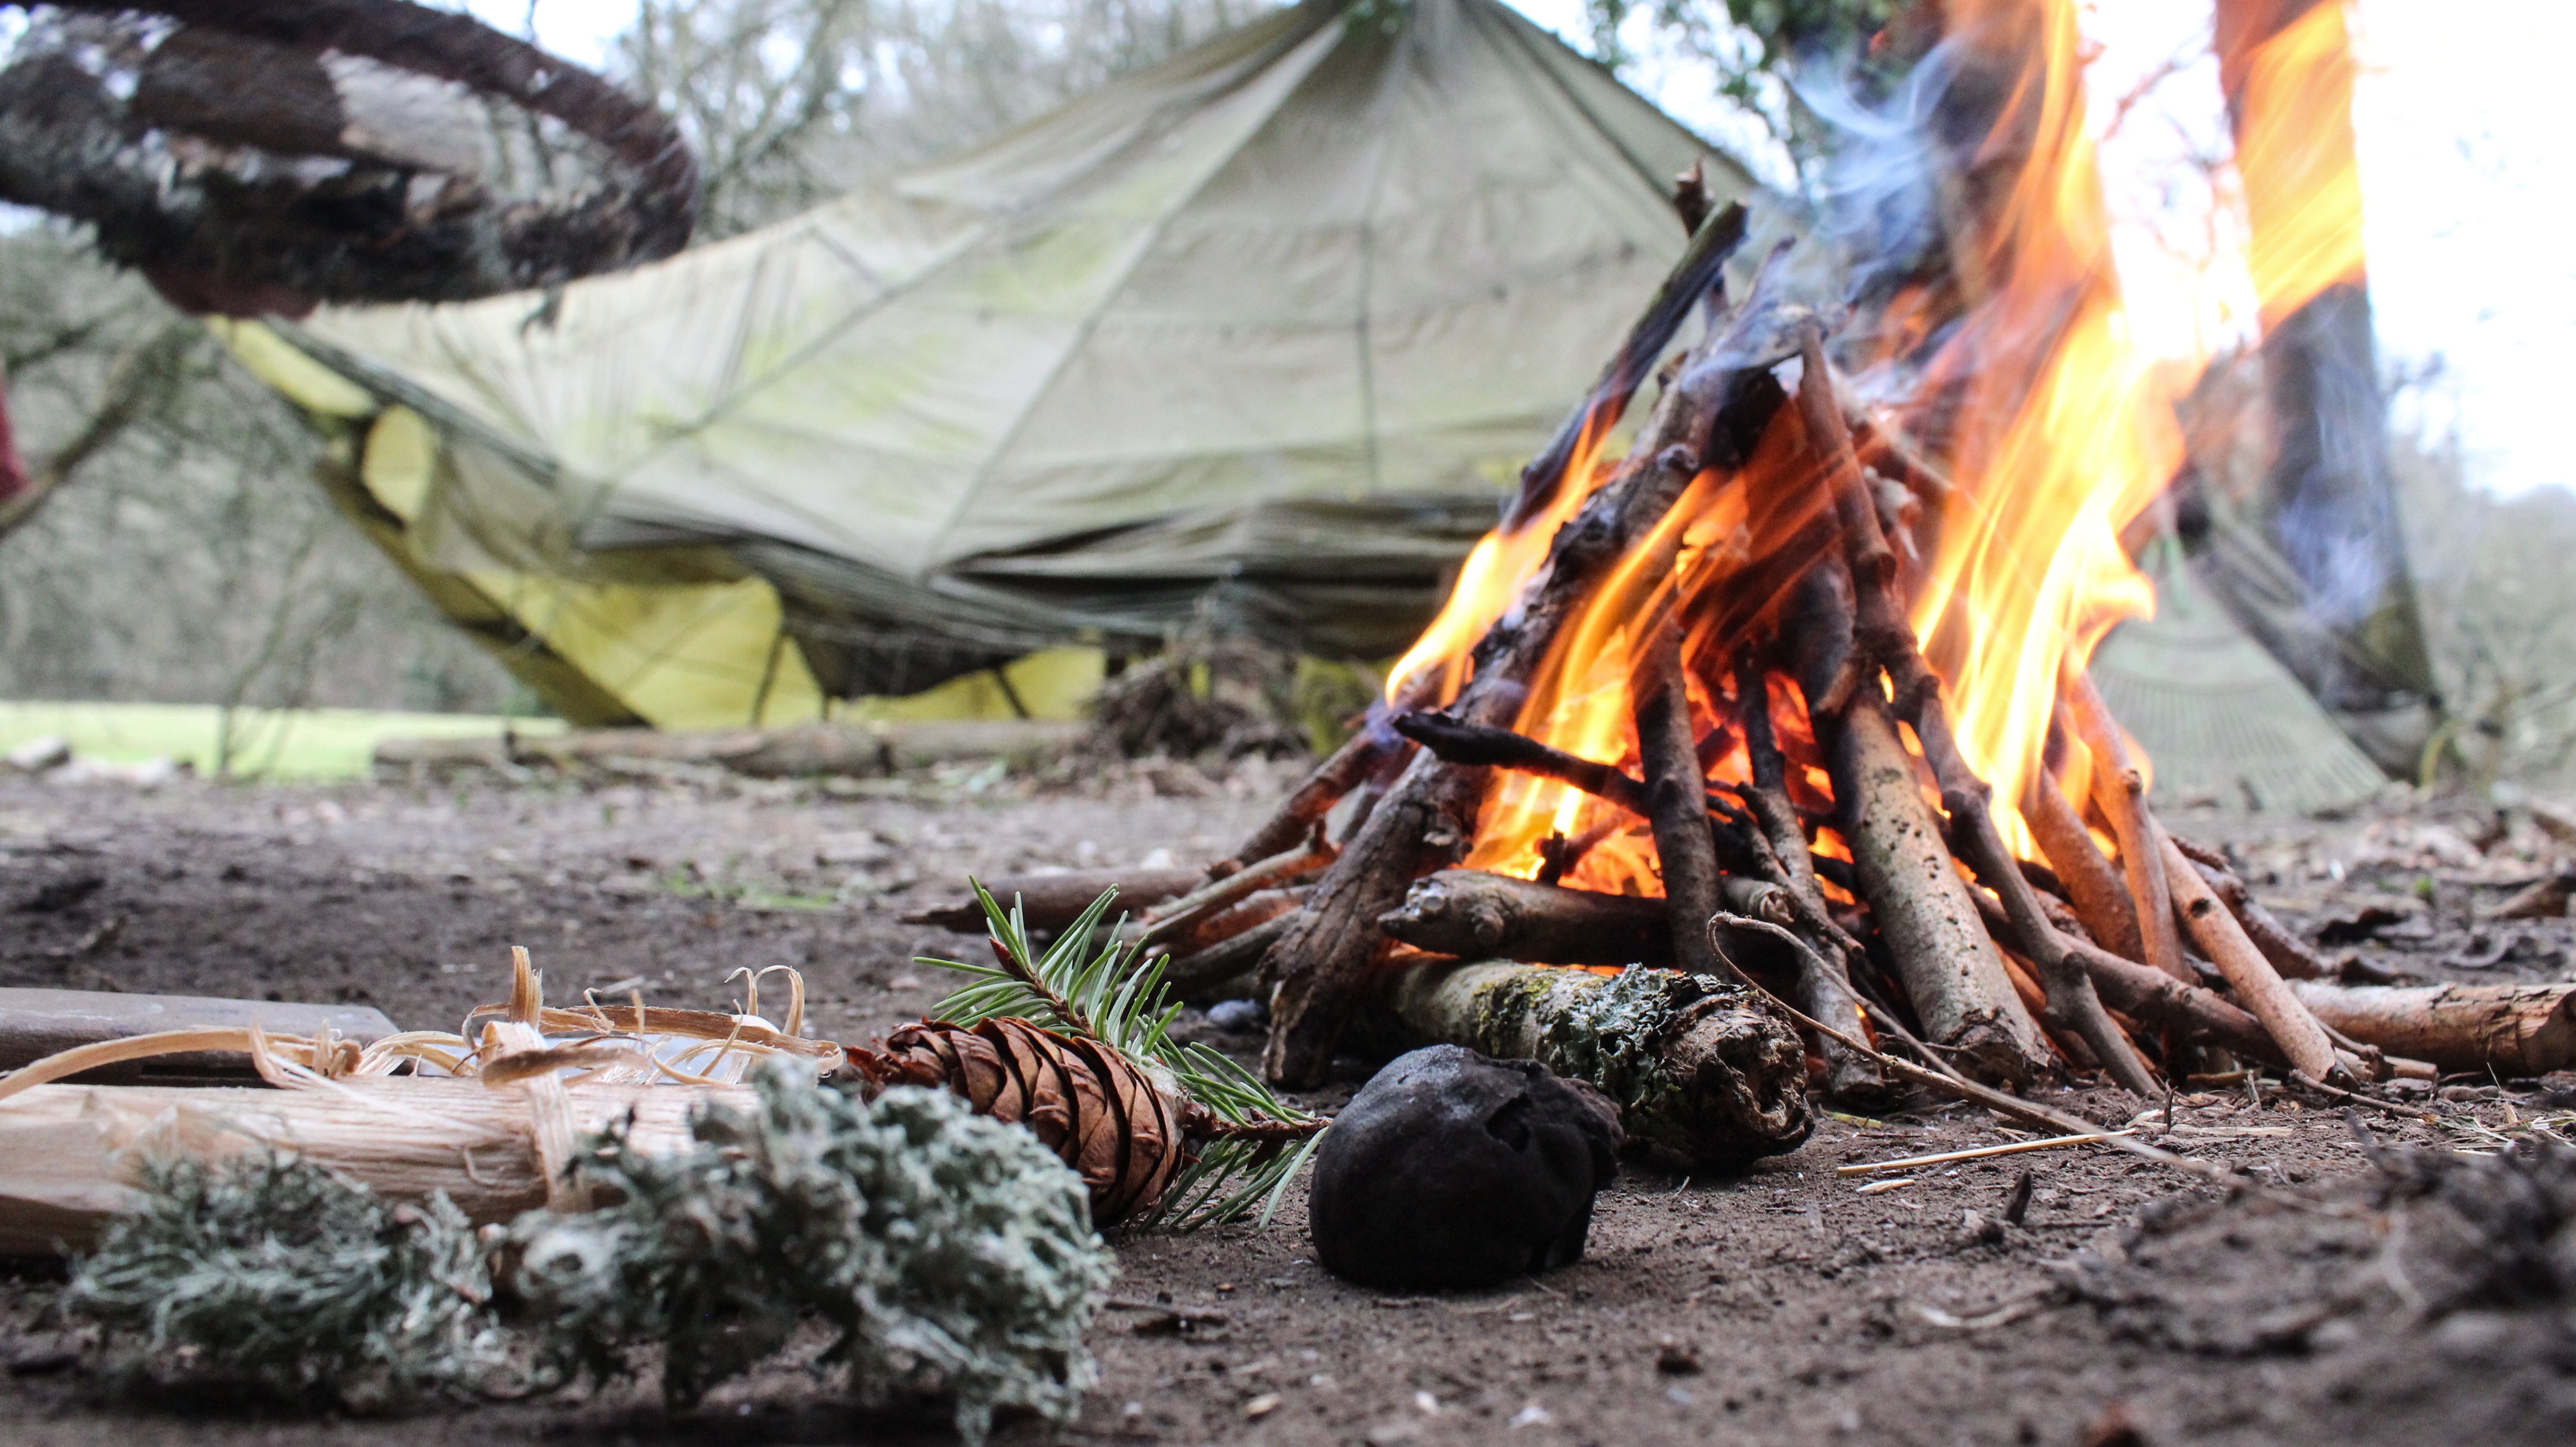
tree, nature, forest, outdoor, wood, hiking, night, adventure, smoke, summer, vacation, travel, recreation, red, hike, journey, flame, fire, soil, firewood, camping, campfire, tourism, trip, leisure, bonfire, heat, tent, activity, burn, camp fire, picnic, camp, hot, survival, scout, animal source foods